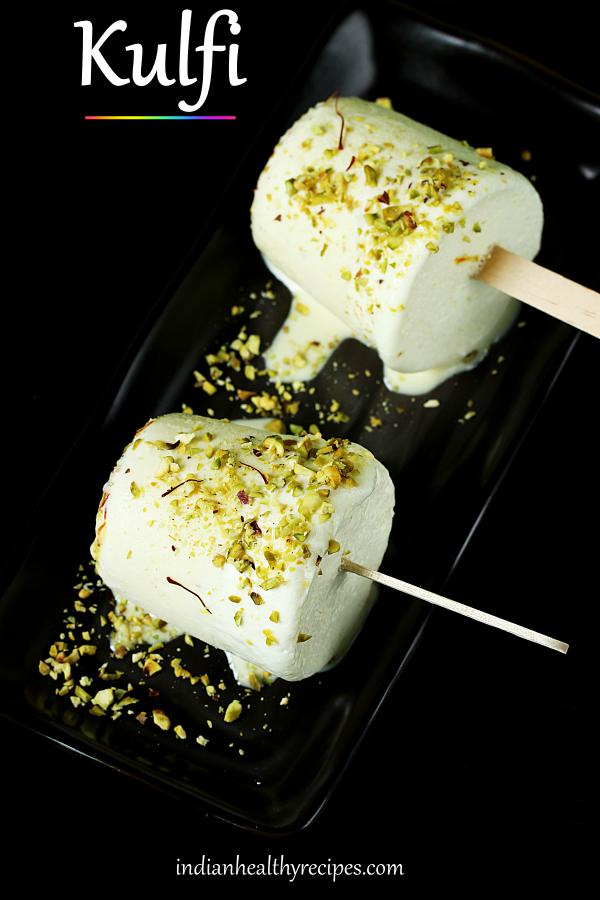
Dish: kulfi